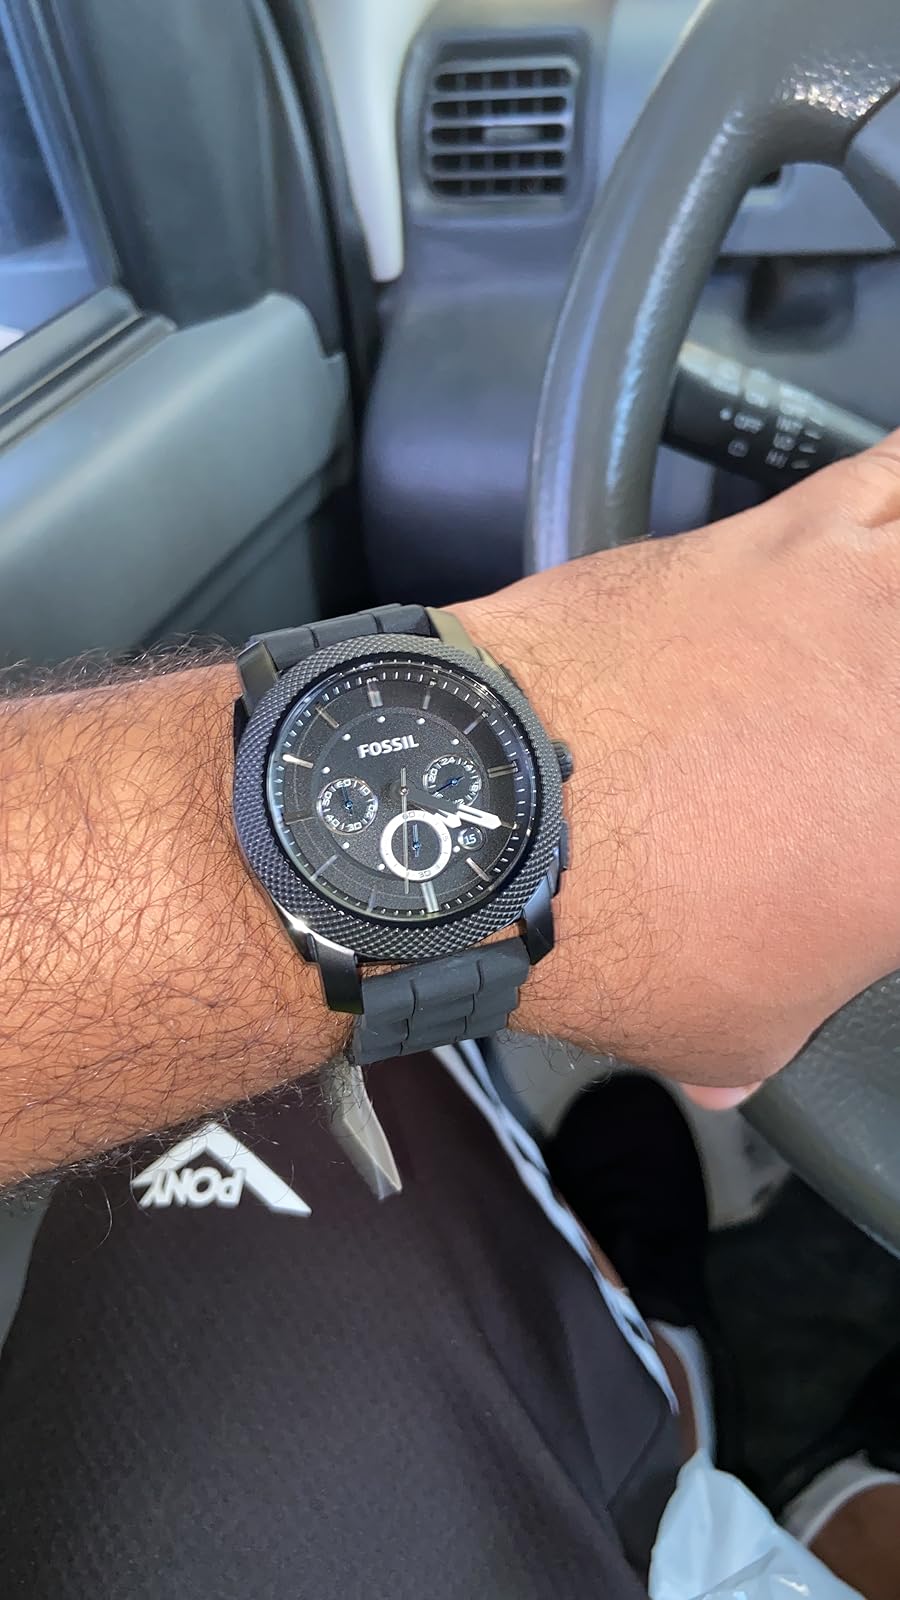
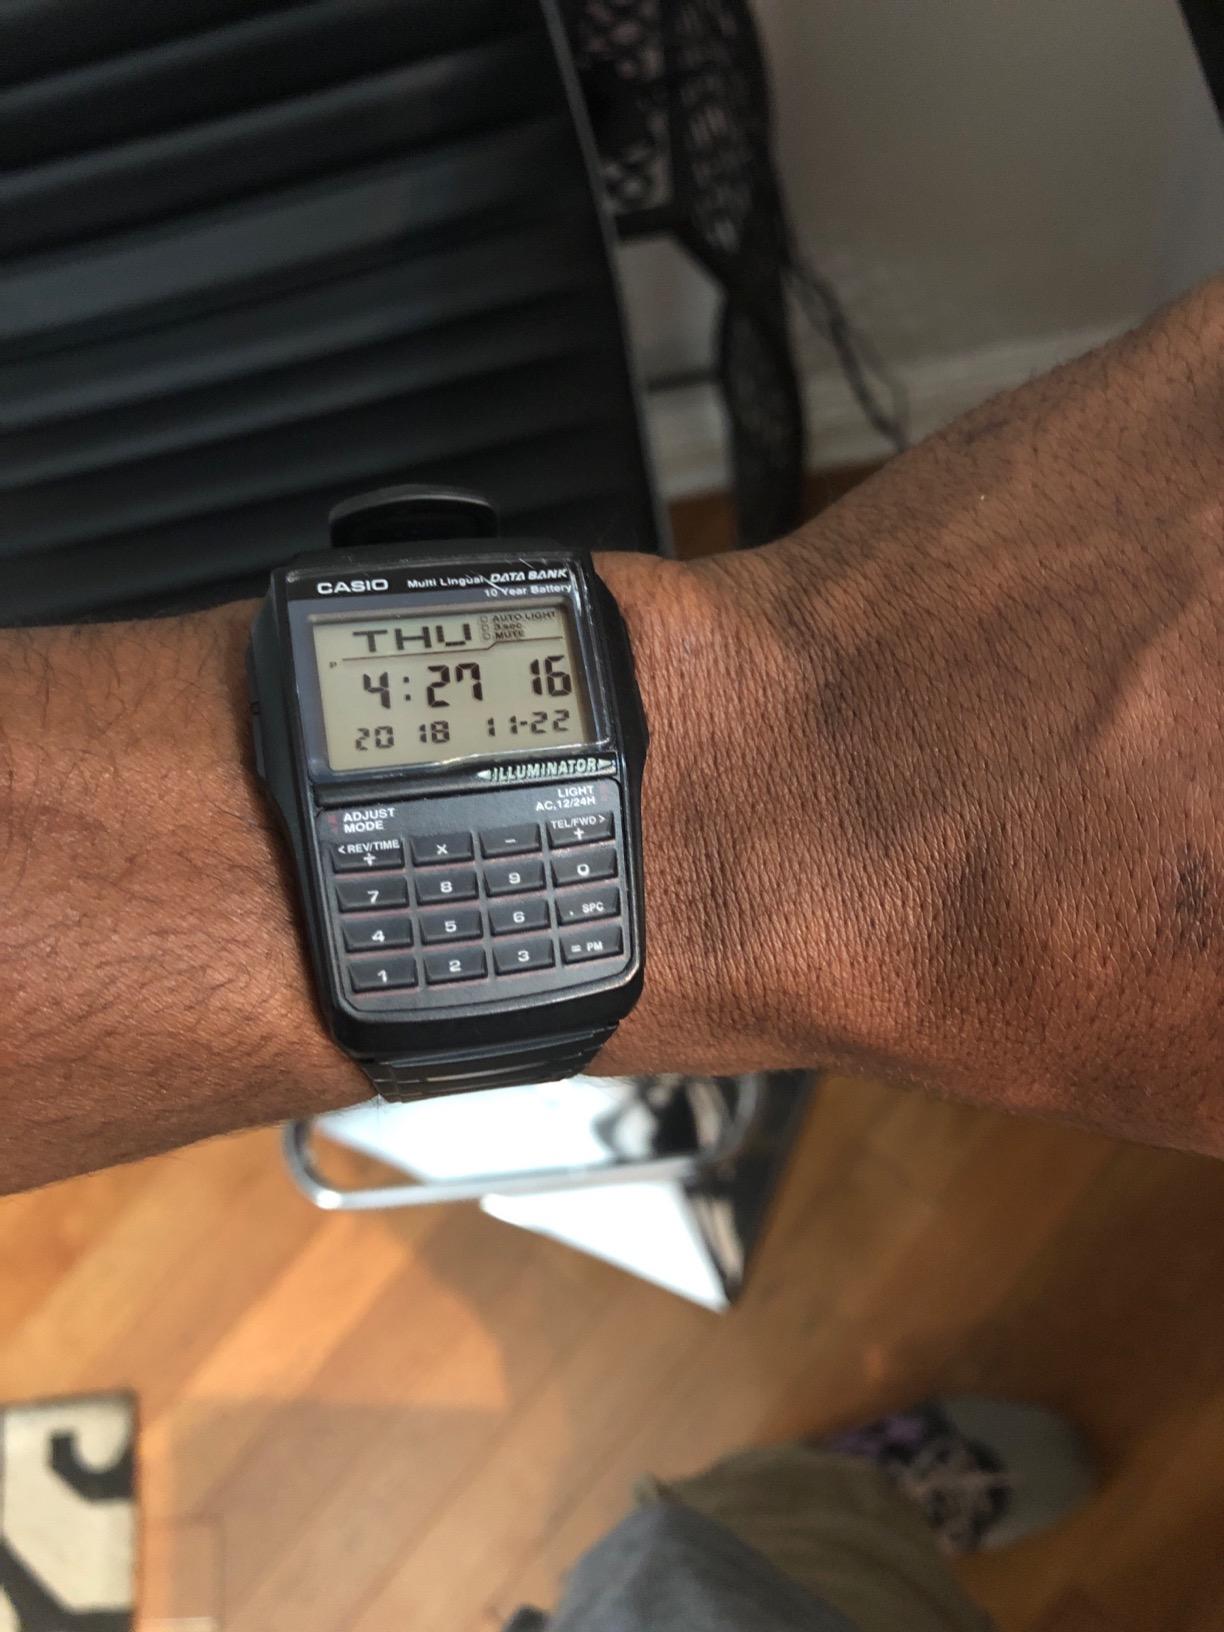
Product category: accessories_watch
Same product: no